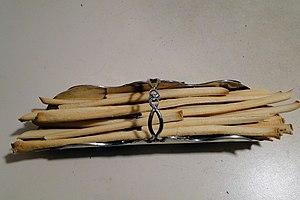
Les gressins sont des petits pains allongés et secs originaires de la région de Turin en Italie, généralement pas plus épais qu'un stylo pour 25 cm de long environ. Leur création remonte au XIVᵉ siècle.